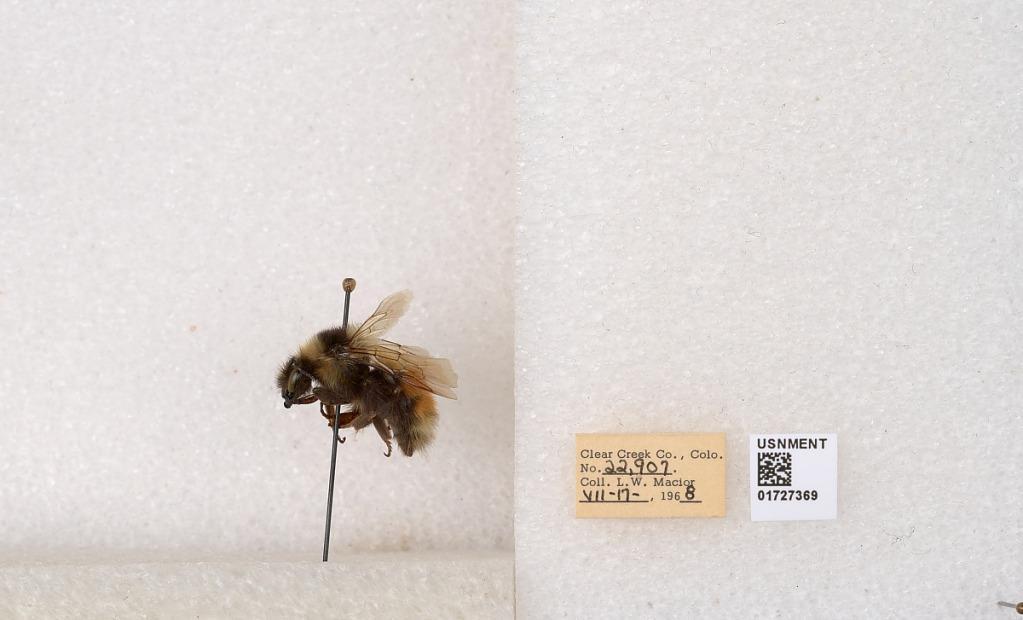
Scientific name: Bombus (Pyrobombus) sylvicola Kirby
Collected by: L. Macior
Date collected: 1968-7-17
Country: United States
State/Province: Colorado
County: Clear Creek
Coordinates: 39.6891, -105.644